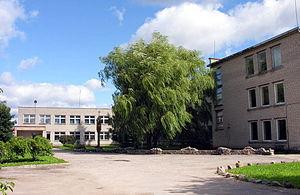
Židikai est une commune du nord-est de la Lituanie. Elle est située à 21 km de Mažeikiai. Elle a 536 habitants.